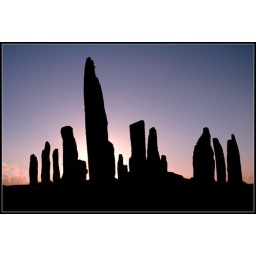
Standing stones at Callanish rendered black against the blue sunset sky behind